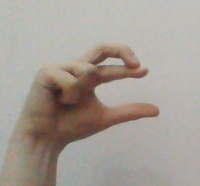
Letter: thal